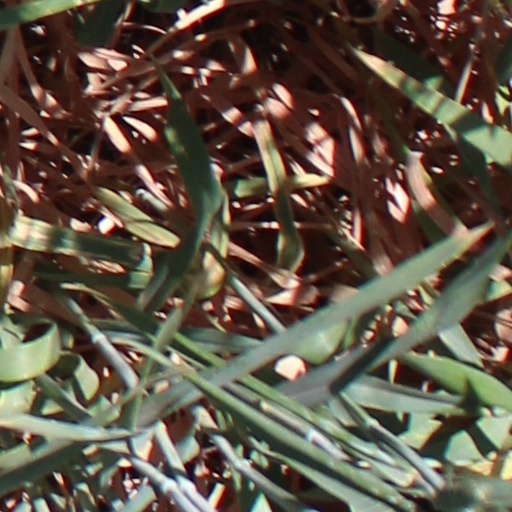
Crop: wheat